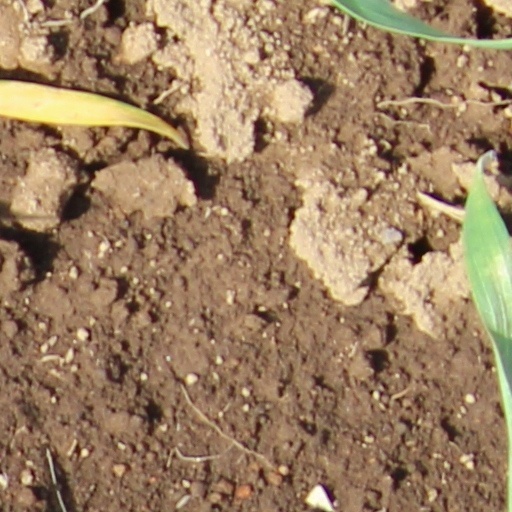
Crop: wheat